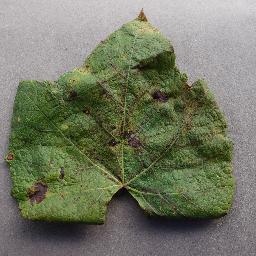
Label: Grape___Leaf_blight_(Isariopsis_Leaf_Spot)